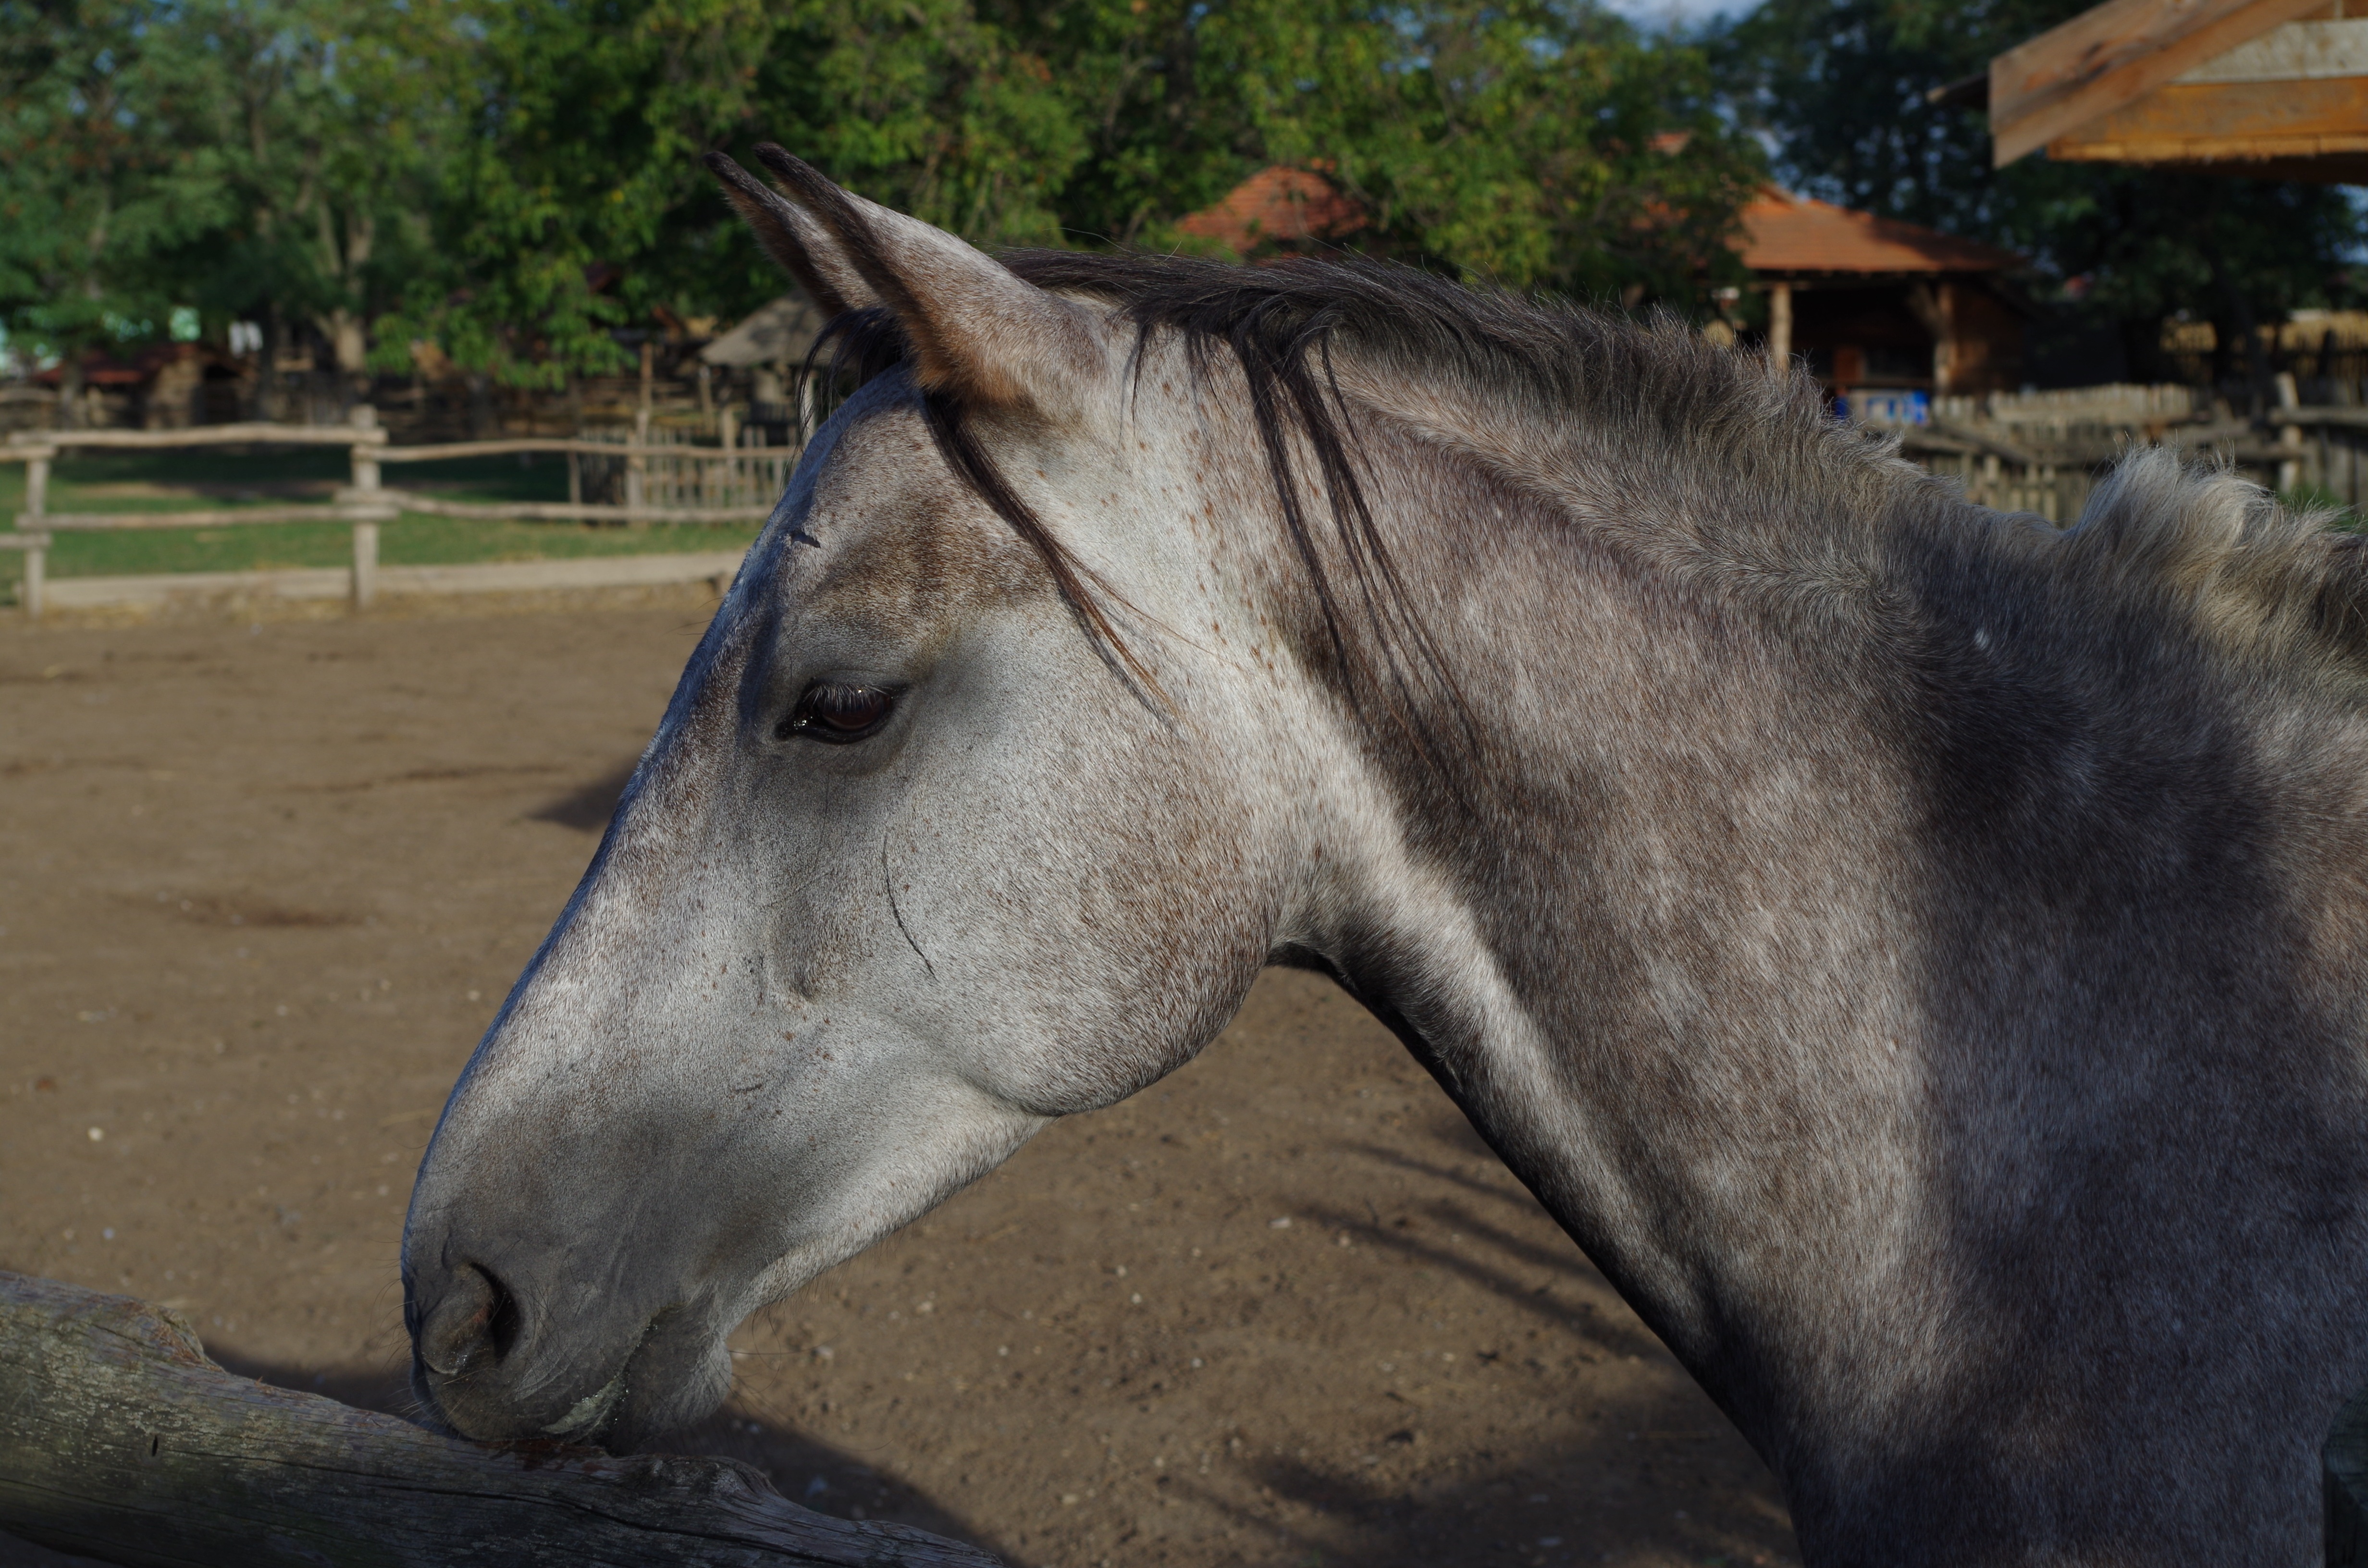
animal, horse, mammal, stallion, mane, gray, ride, fauna, mare, colt, gallop, pack animal, horse like mammal, mustang horse